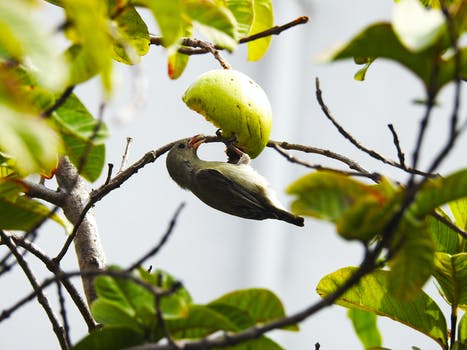
Label: No Watermark